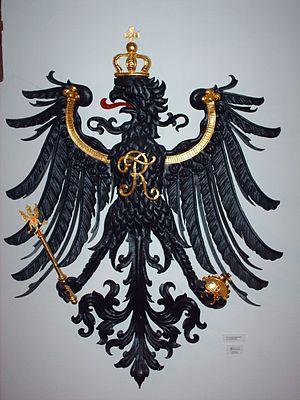
L'État de Prusse s'est développé à partir de l'État monastiques des chevaliers Teutoniques. Le drapeau d'origine des chevaliers teutoniques était une croix noire sur un drapeau blanc. L'empereur Frédéric II du Saint-Empire leur a accordé en 1229 le droit d'utiliser l'aigle noir du Saint-Empire romain germanique. Cet aigle est resté sur les armoiries des différents états prussiens successifs jusqu'en 1947.